Robbie Williams

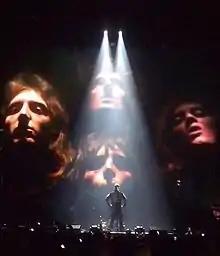
Williams on stage in Poland in 2015 performing "Bohemian Rhapsody". He collaborated with Queen in recording "We Are the Champions" for the 2001 film "A Knight's Tale".

On 14 June 2018, Williams performed at the 2018 FIFA World Cup opening ceremony held at the Luzhniki Stadium in Moscow, Russia. Williams sang